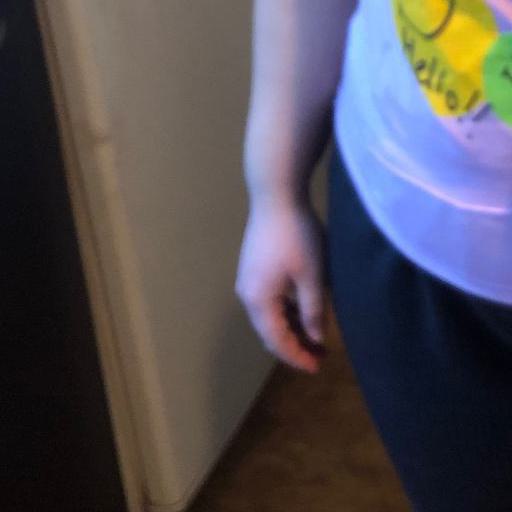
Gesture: no_gesture